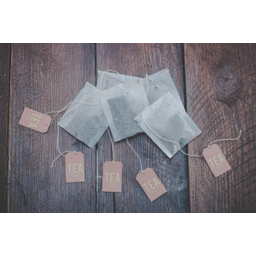
Label: trash